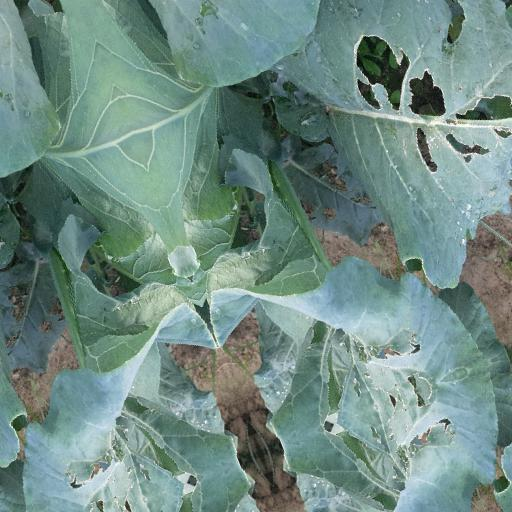
Label: Black Rot